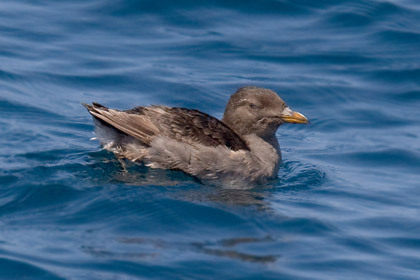
a water bird whose body is various shades of gray with a long pointed yellow beak
this bird is predominantly grey in color, but has dark brown wings, secondaries, and a white vent.
this medium sized bird has very small eyes that almost blend in with the color of its feathers, which are grayish brown, followed by a short, yellow beak.
this bird is grey in color with a orange beak, and grey eye rings.
this gray and black waterbird features camouflaged eyes and a stout orange bill.
this small brown bird is a water species.
this bird has wings that are gray and has an orange bill
this bird has a blunt orange beak and dark brown wings.
this is a grey colored bird white a large yellow beak
this bird has a large grey head with a orange pointed bill.
Species: Rhinoceros Auklet